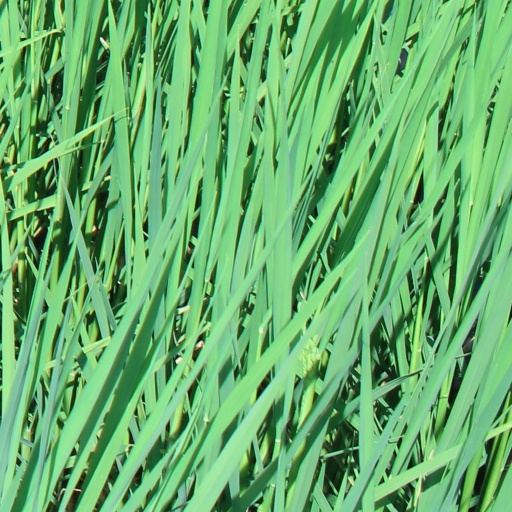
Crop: rice